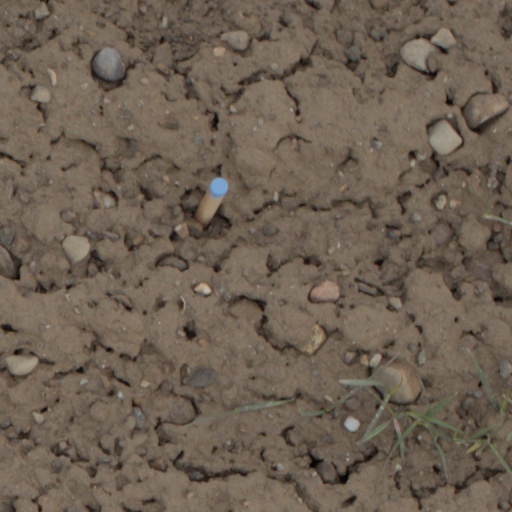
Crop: wheat